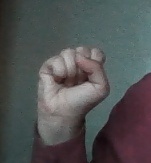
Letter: saad